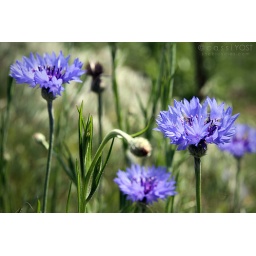
blue flowers by the side of the road